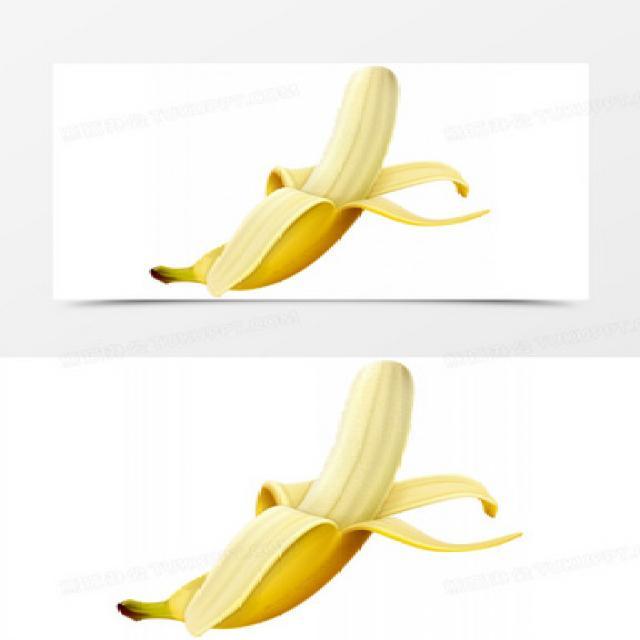
Label: bananas